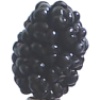
Label: mulberry